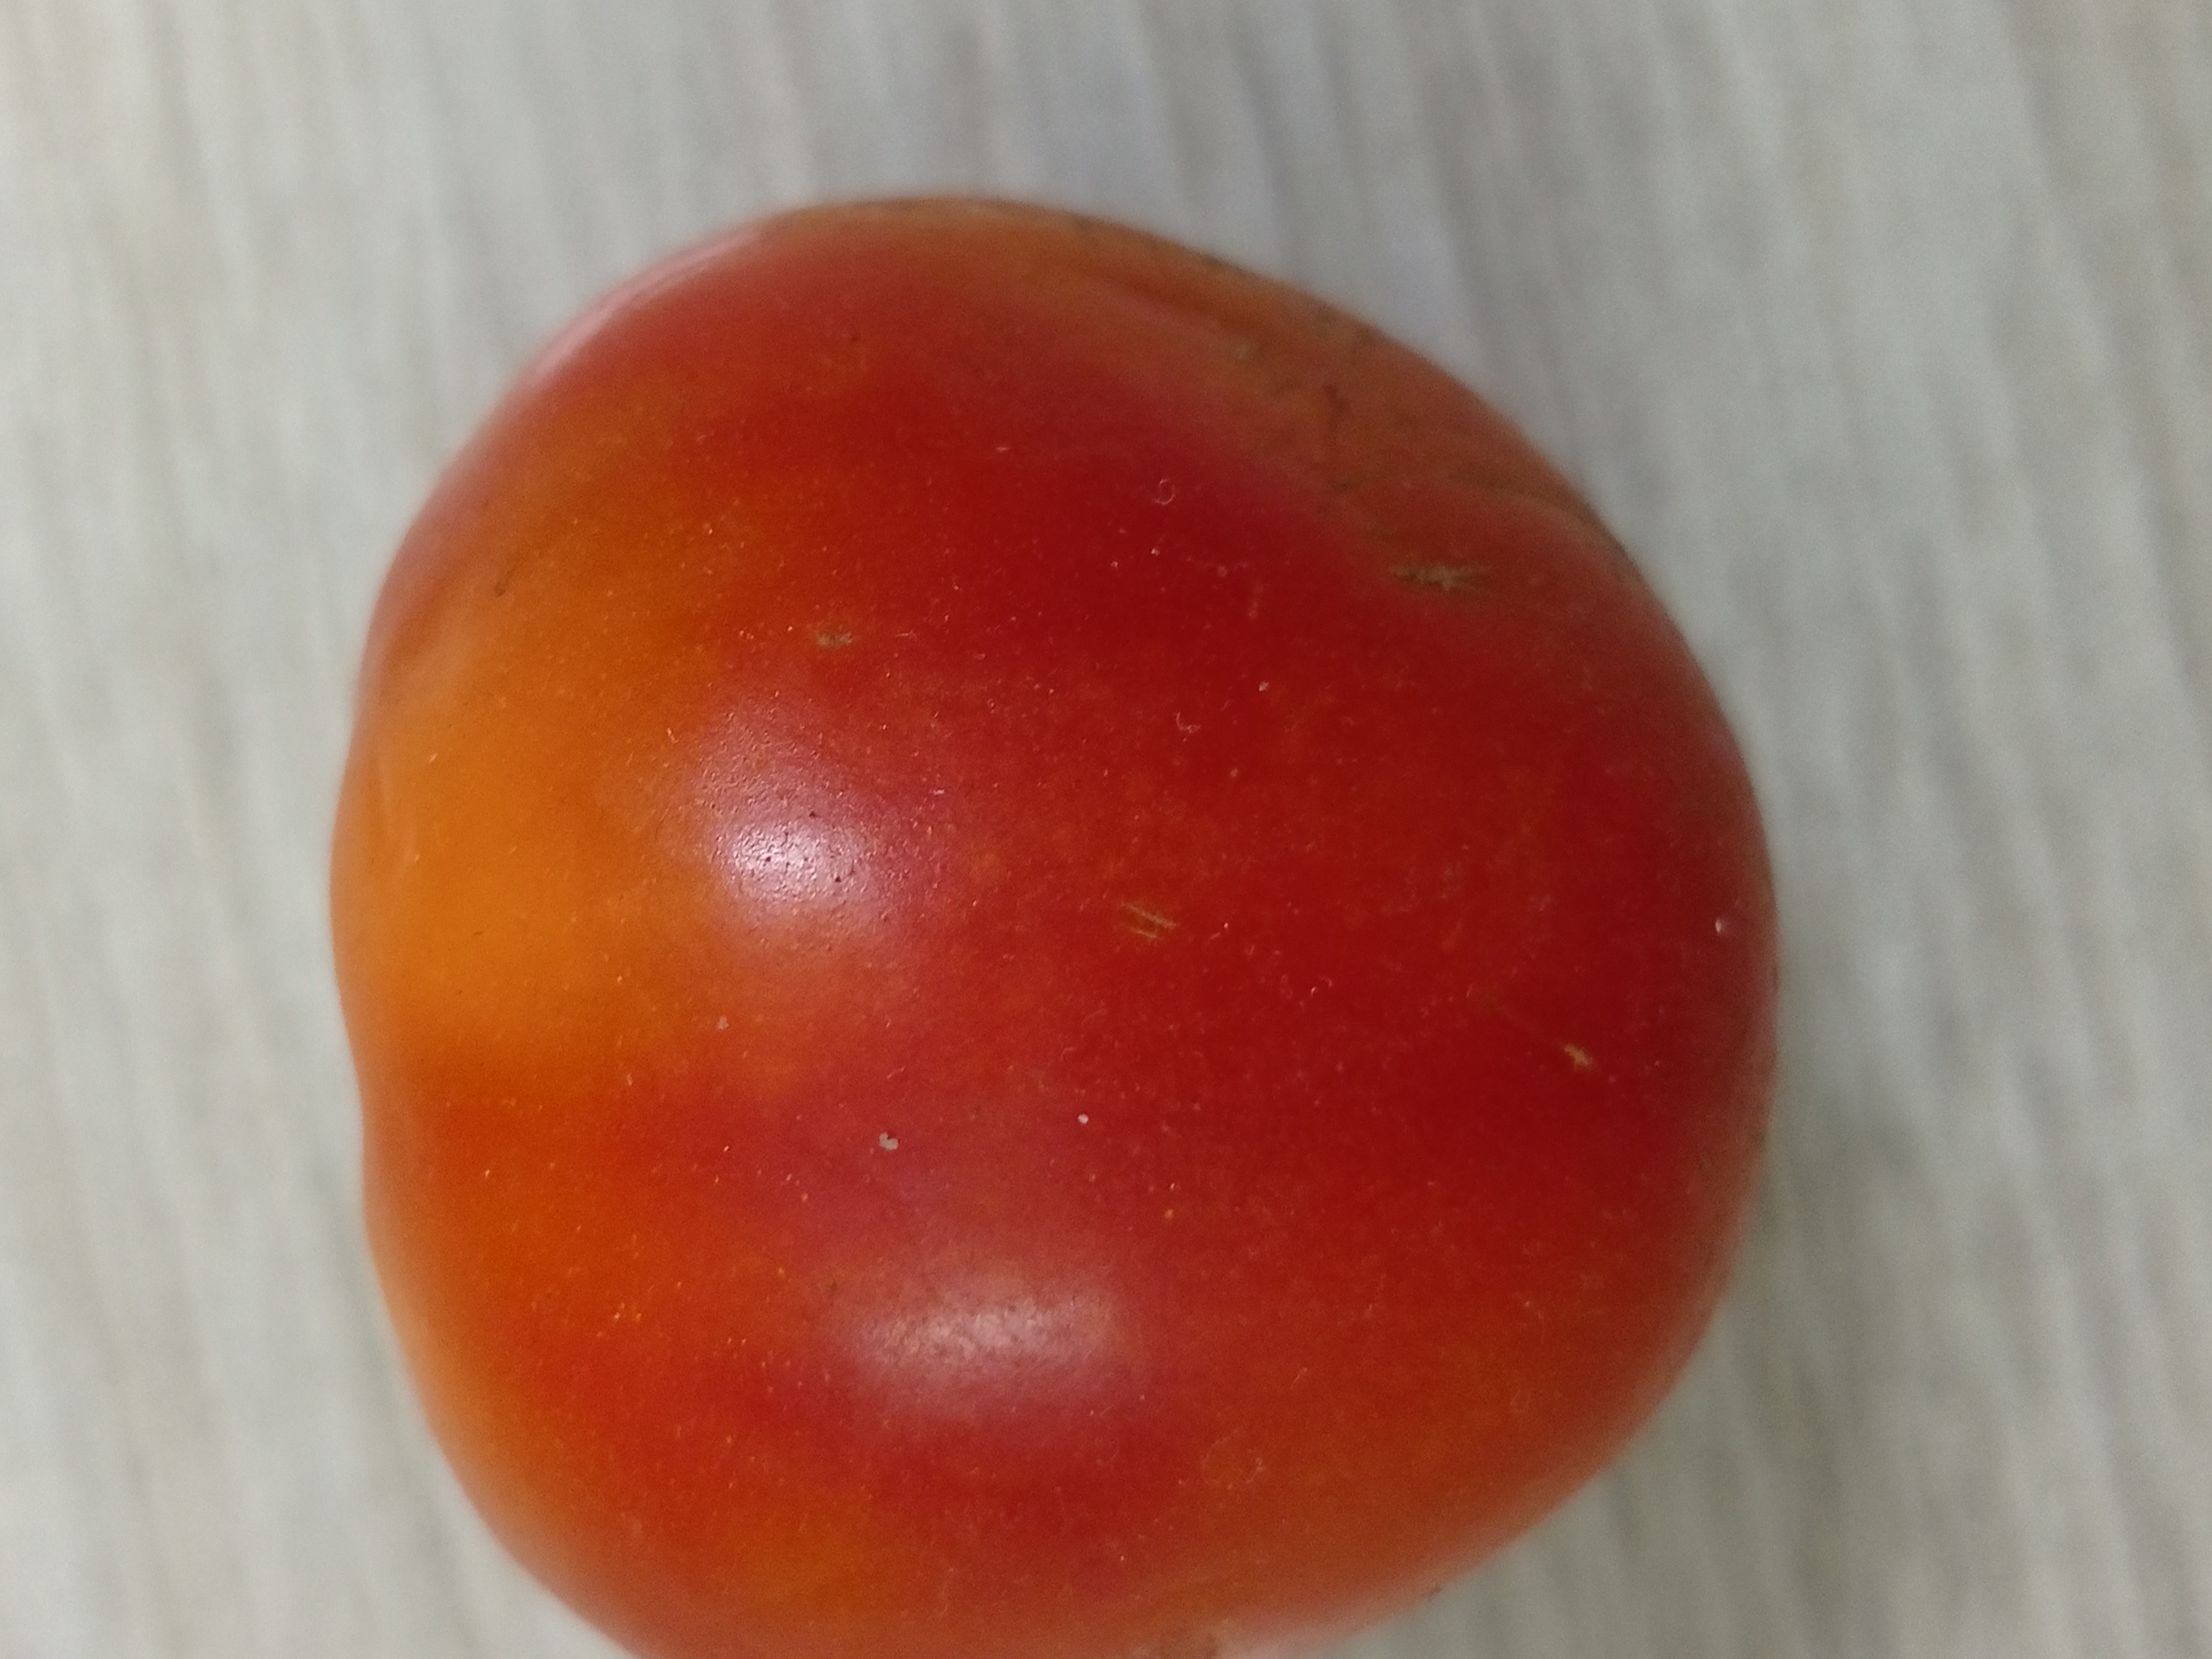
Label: Fresh